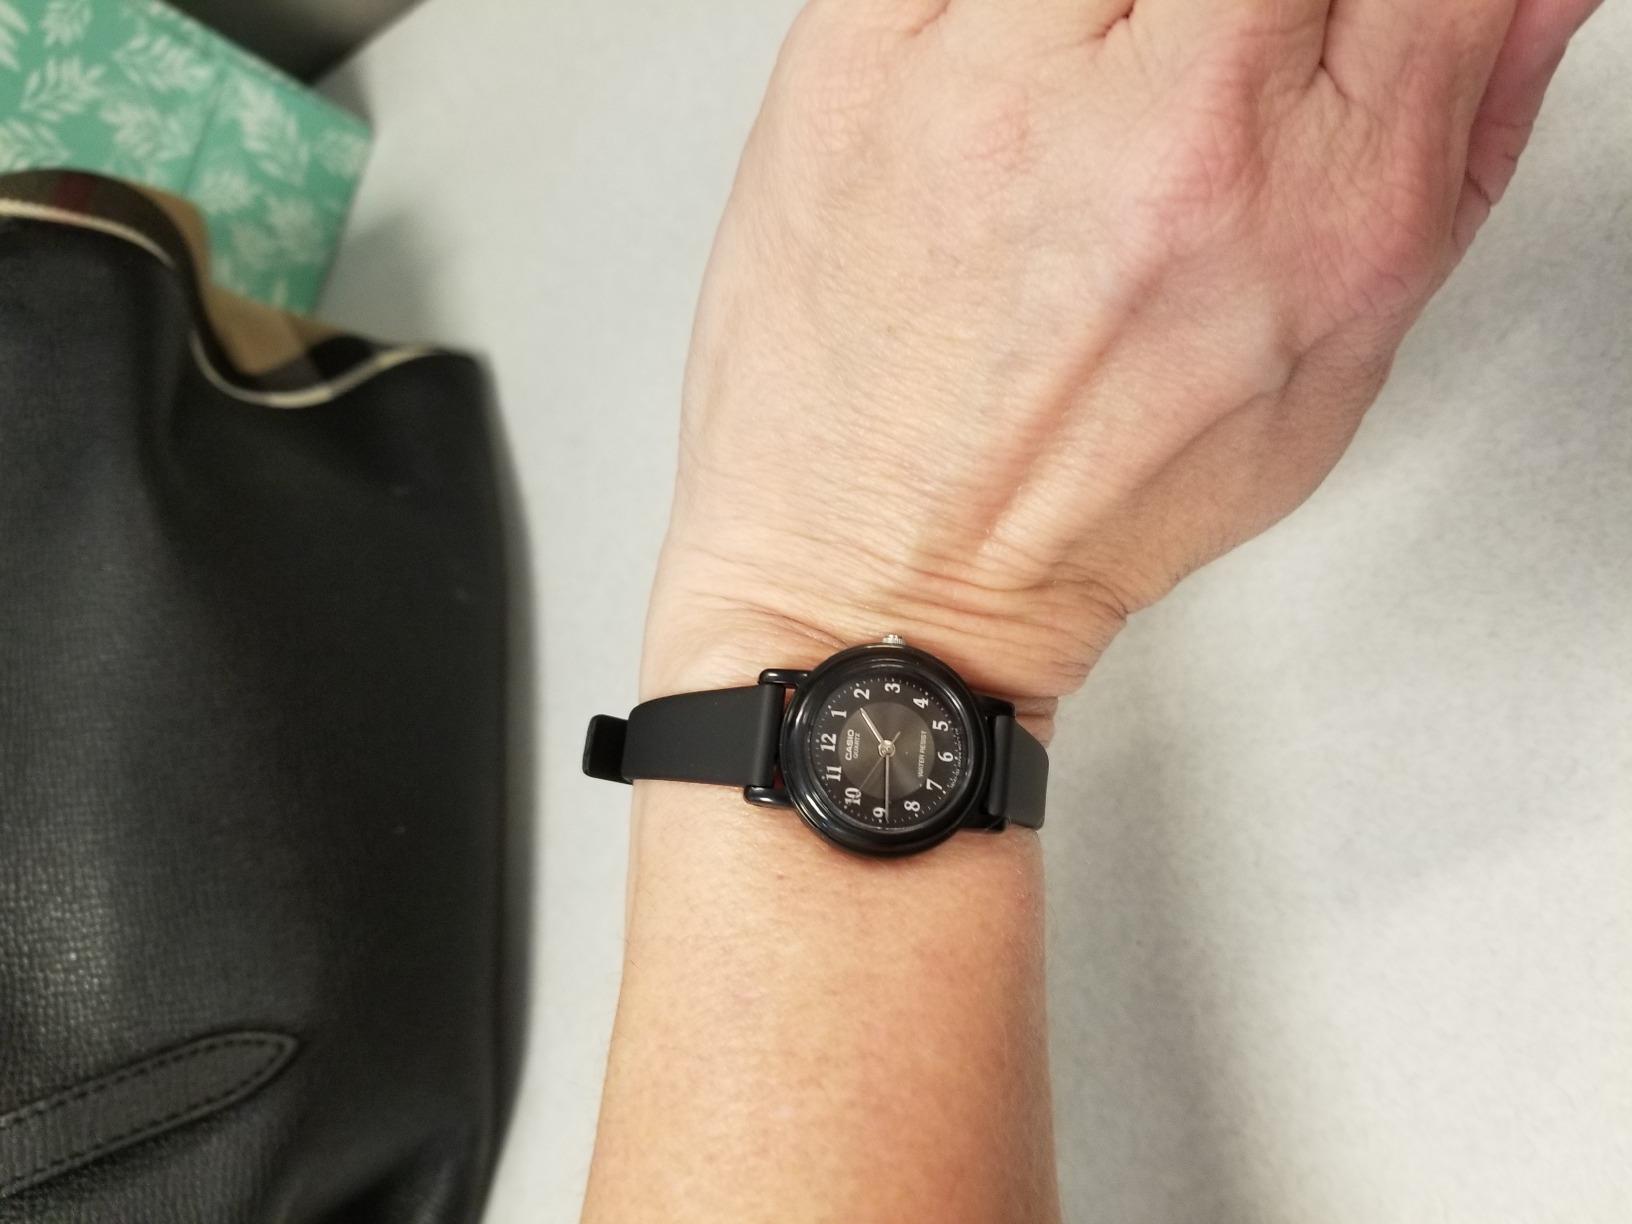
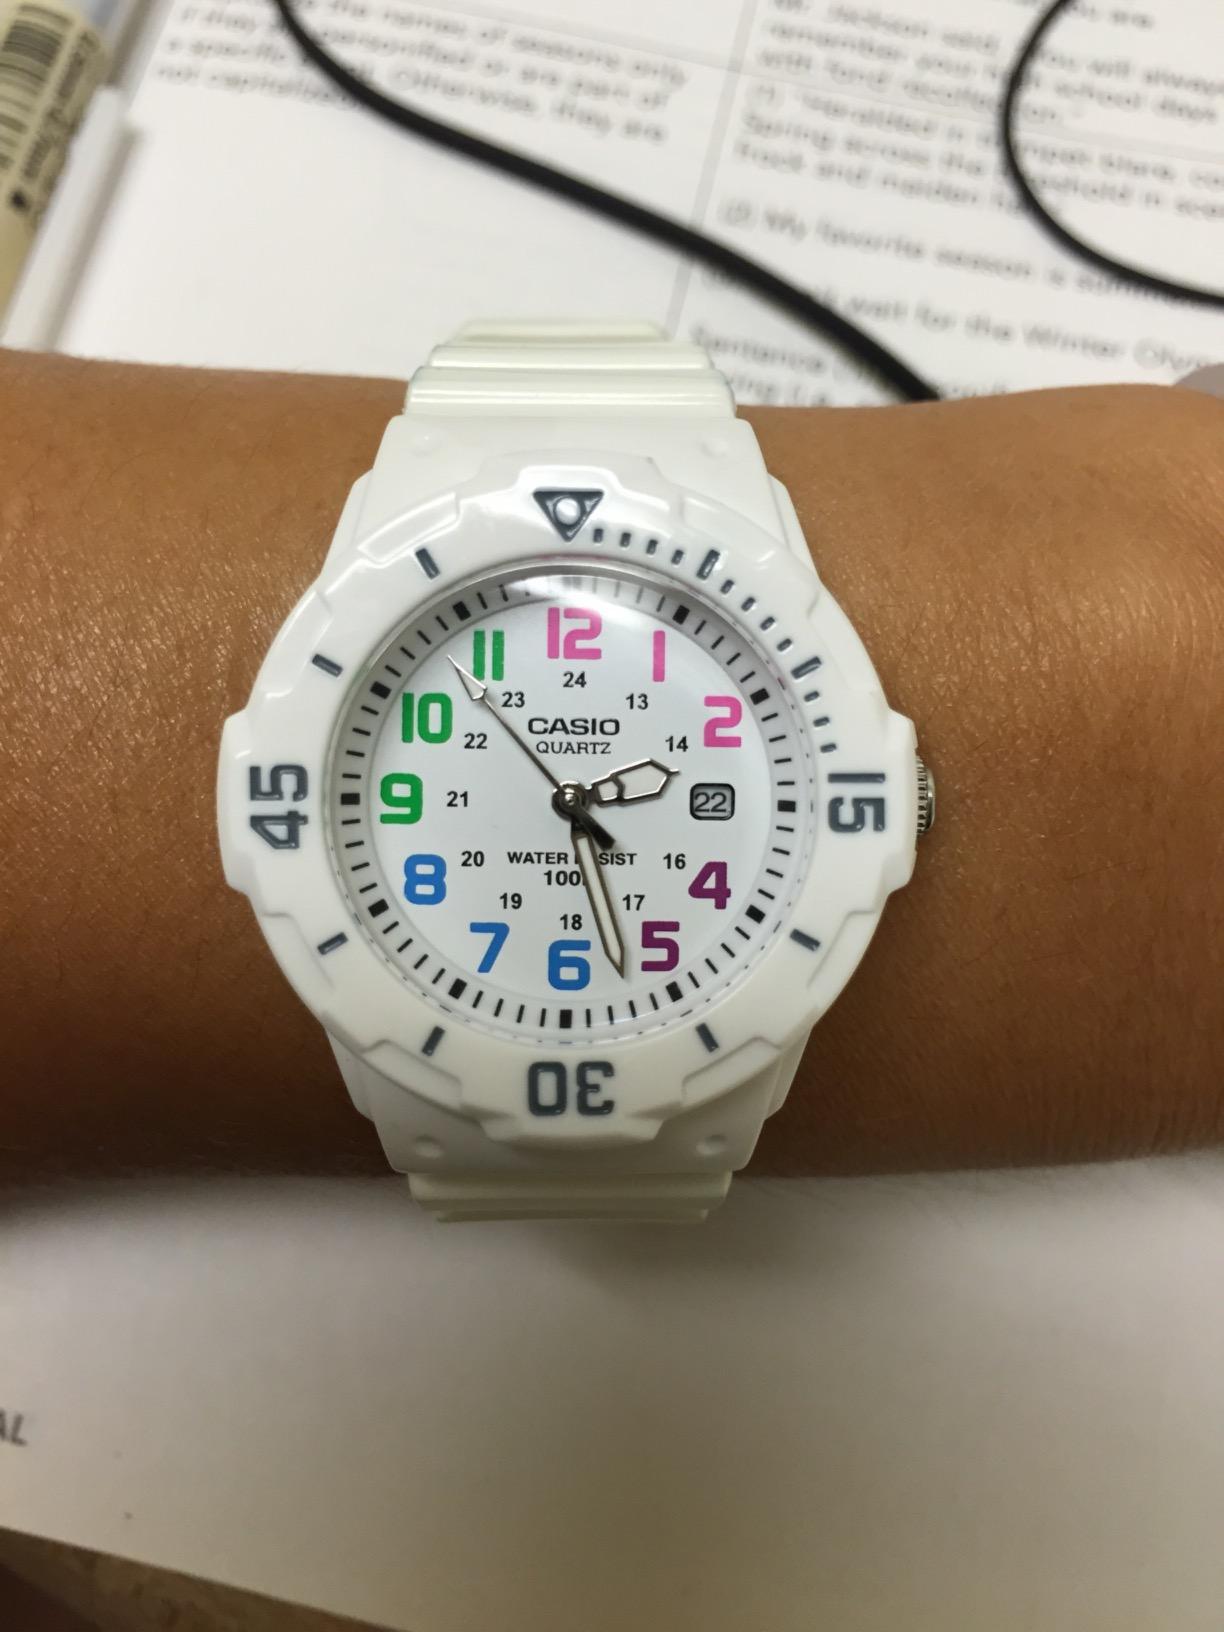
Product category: accessories_watch
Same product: no